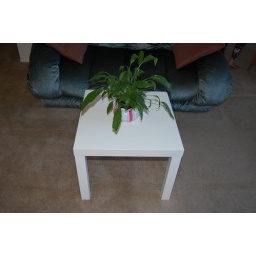
Coffee table and Small Peace lily Indoor plant with Vase as shown below